Tougen Anki

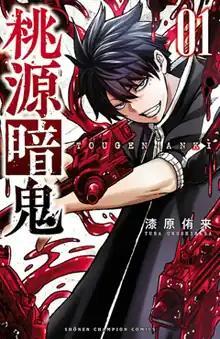
First volume cover, featuring Shiki Ichinose

is a Japanese manga series written and illustrated by . It has been serialized in Akita Shoten's manga magazine "Weekly Shōnen Champion" since June 2020. An anime television series adaptation produced by Studio Hibari premiered in July 2025.